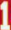
Number: 1